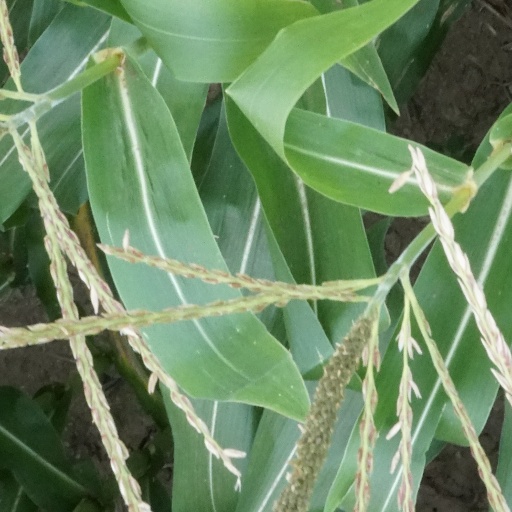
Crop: maize; corn